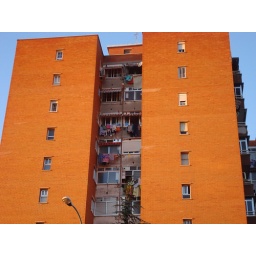
I like the colors of this building and the clothes in between.